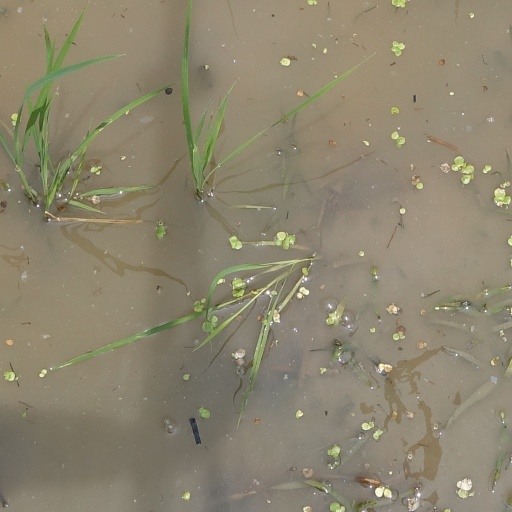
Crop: rice